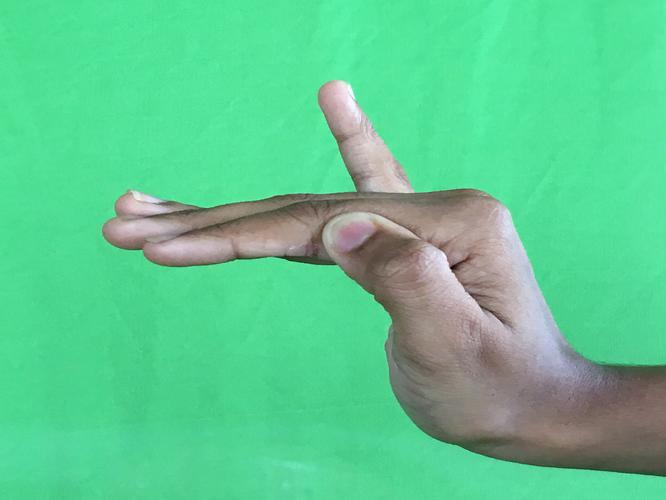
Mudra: Hamsapaksha
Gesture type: double_hand